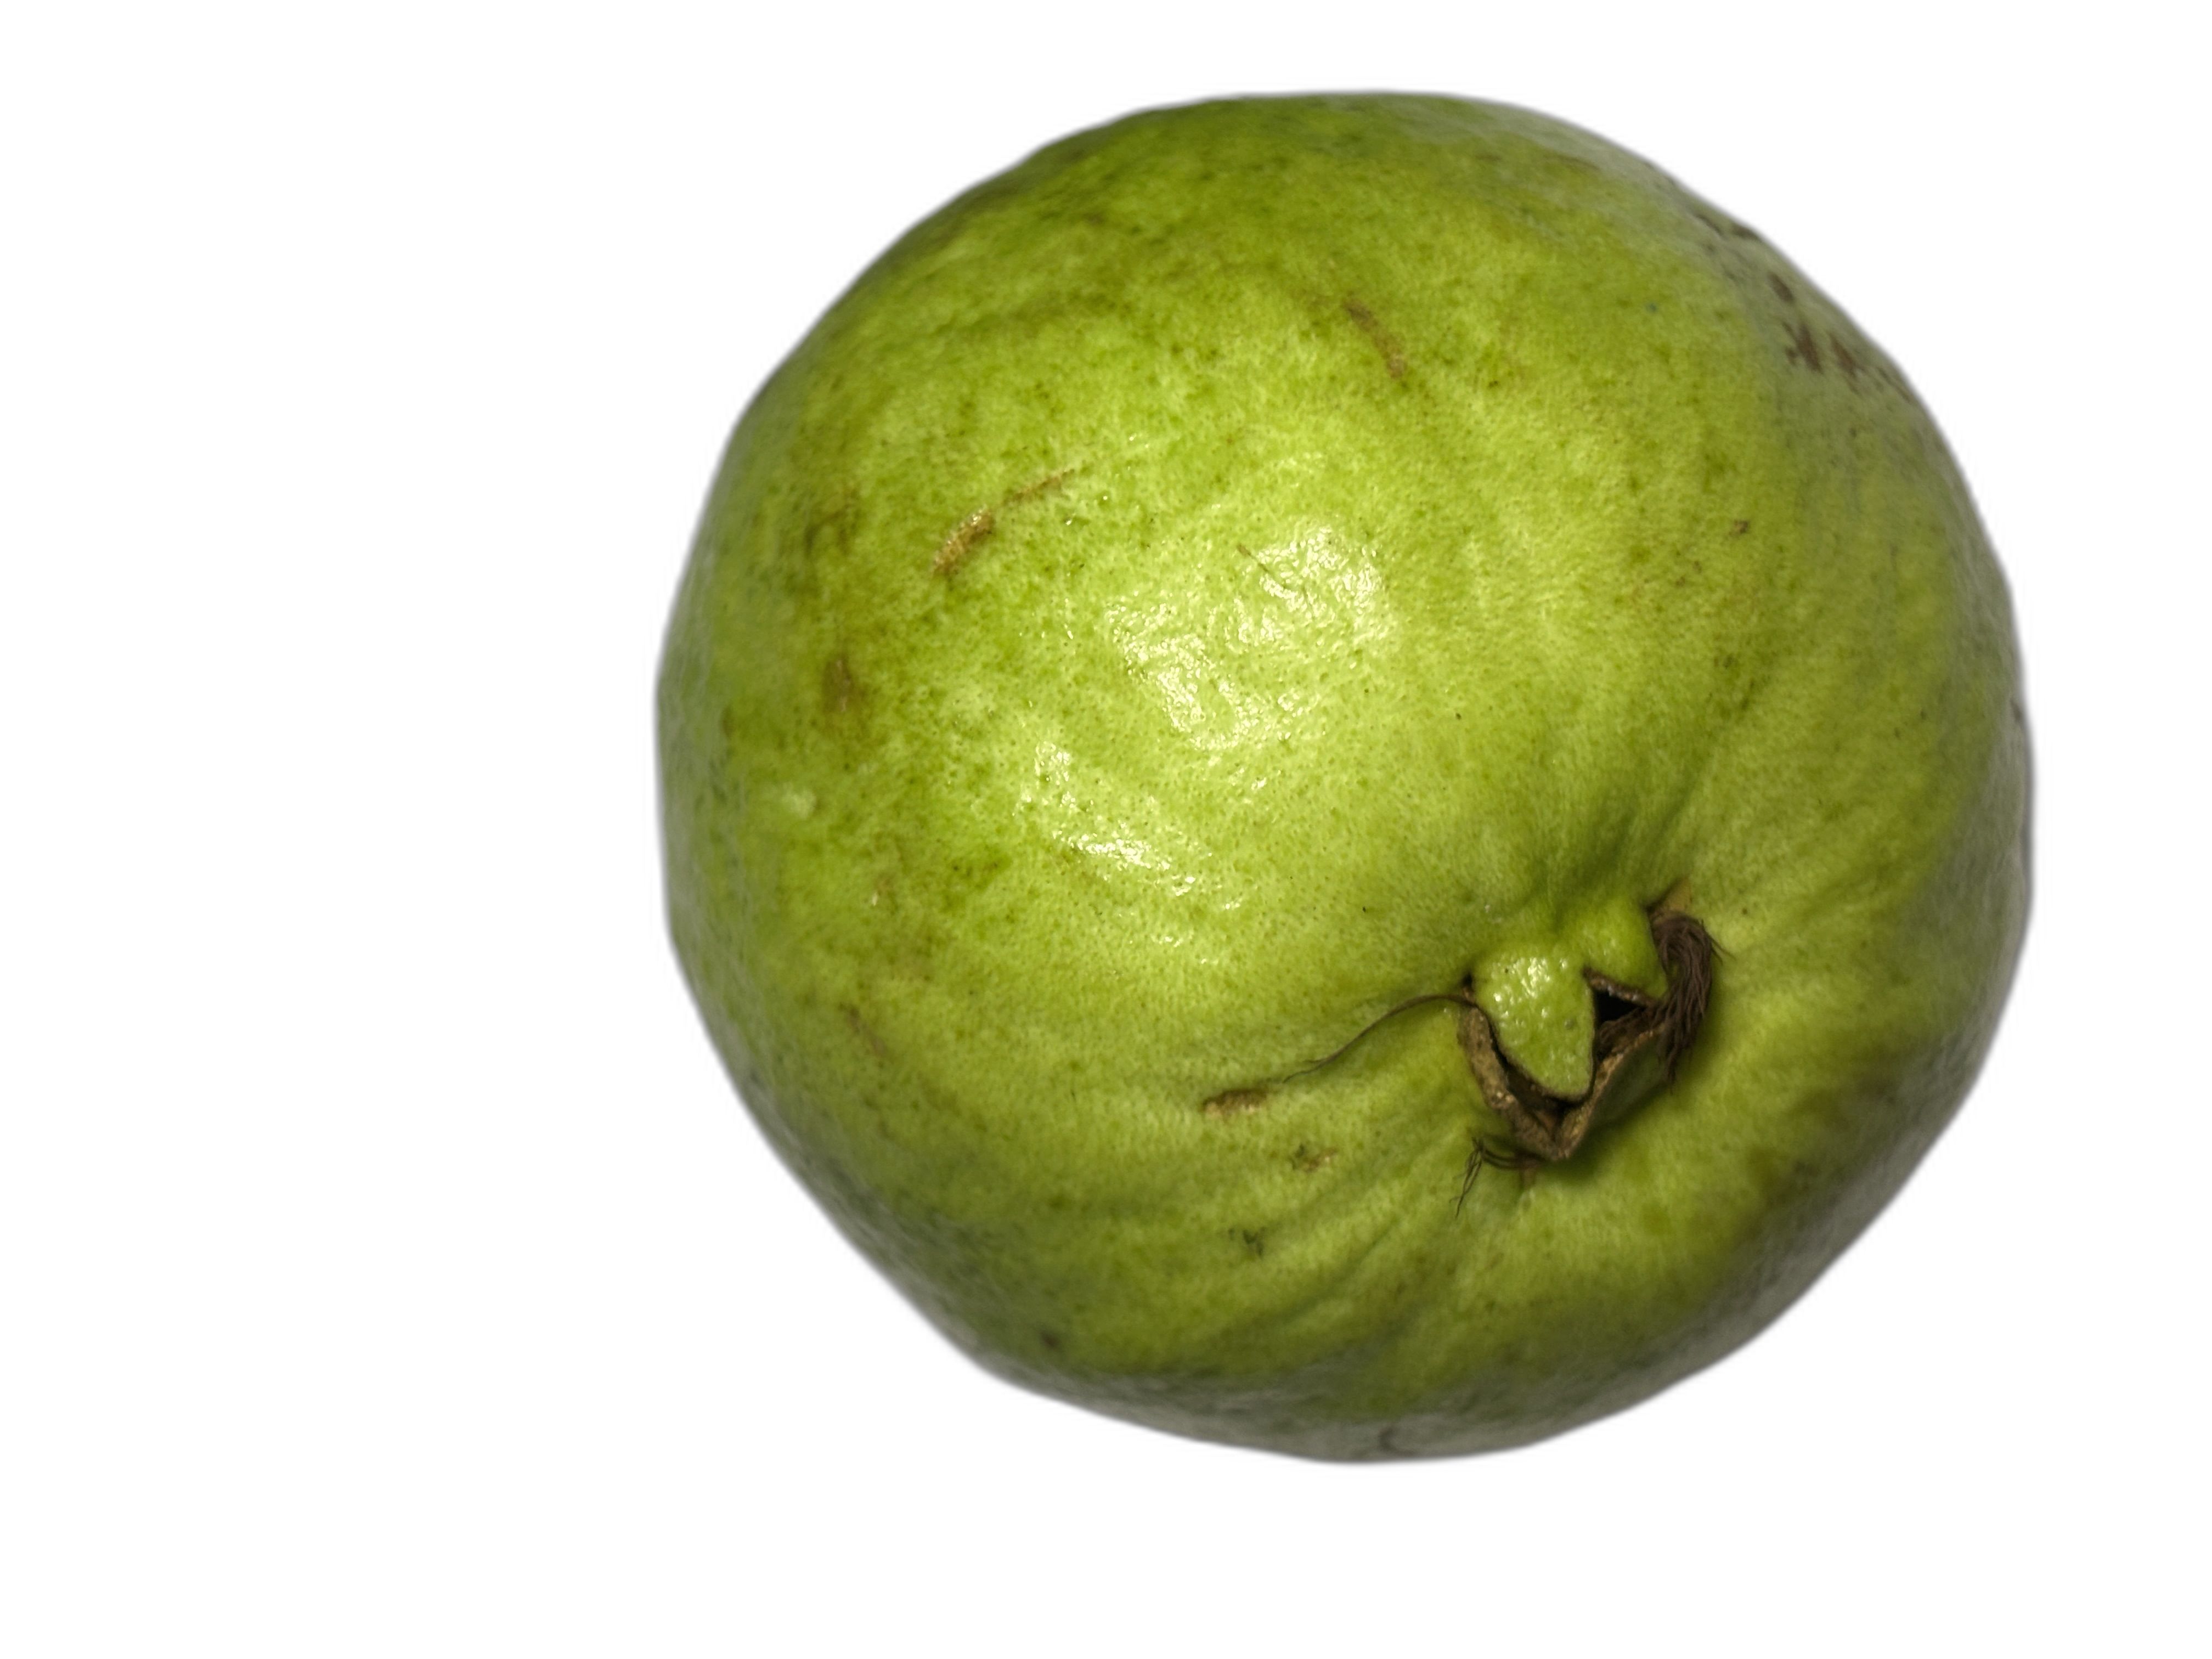
Plant part: fruit
Disease: Healthy